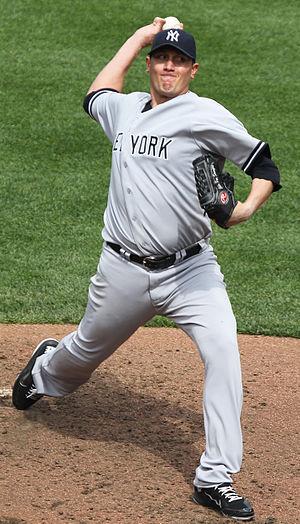
Freddy Antonio García est un lanceur droitier de baseball qui évolue dans les Ligues majeures de 1999 à 2013.